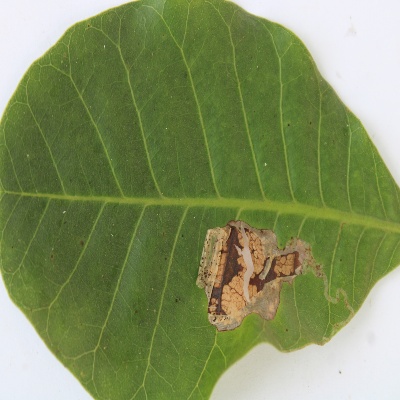
Crop: Cashew
Condition: leaf miner